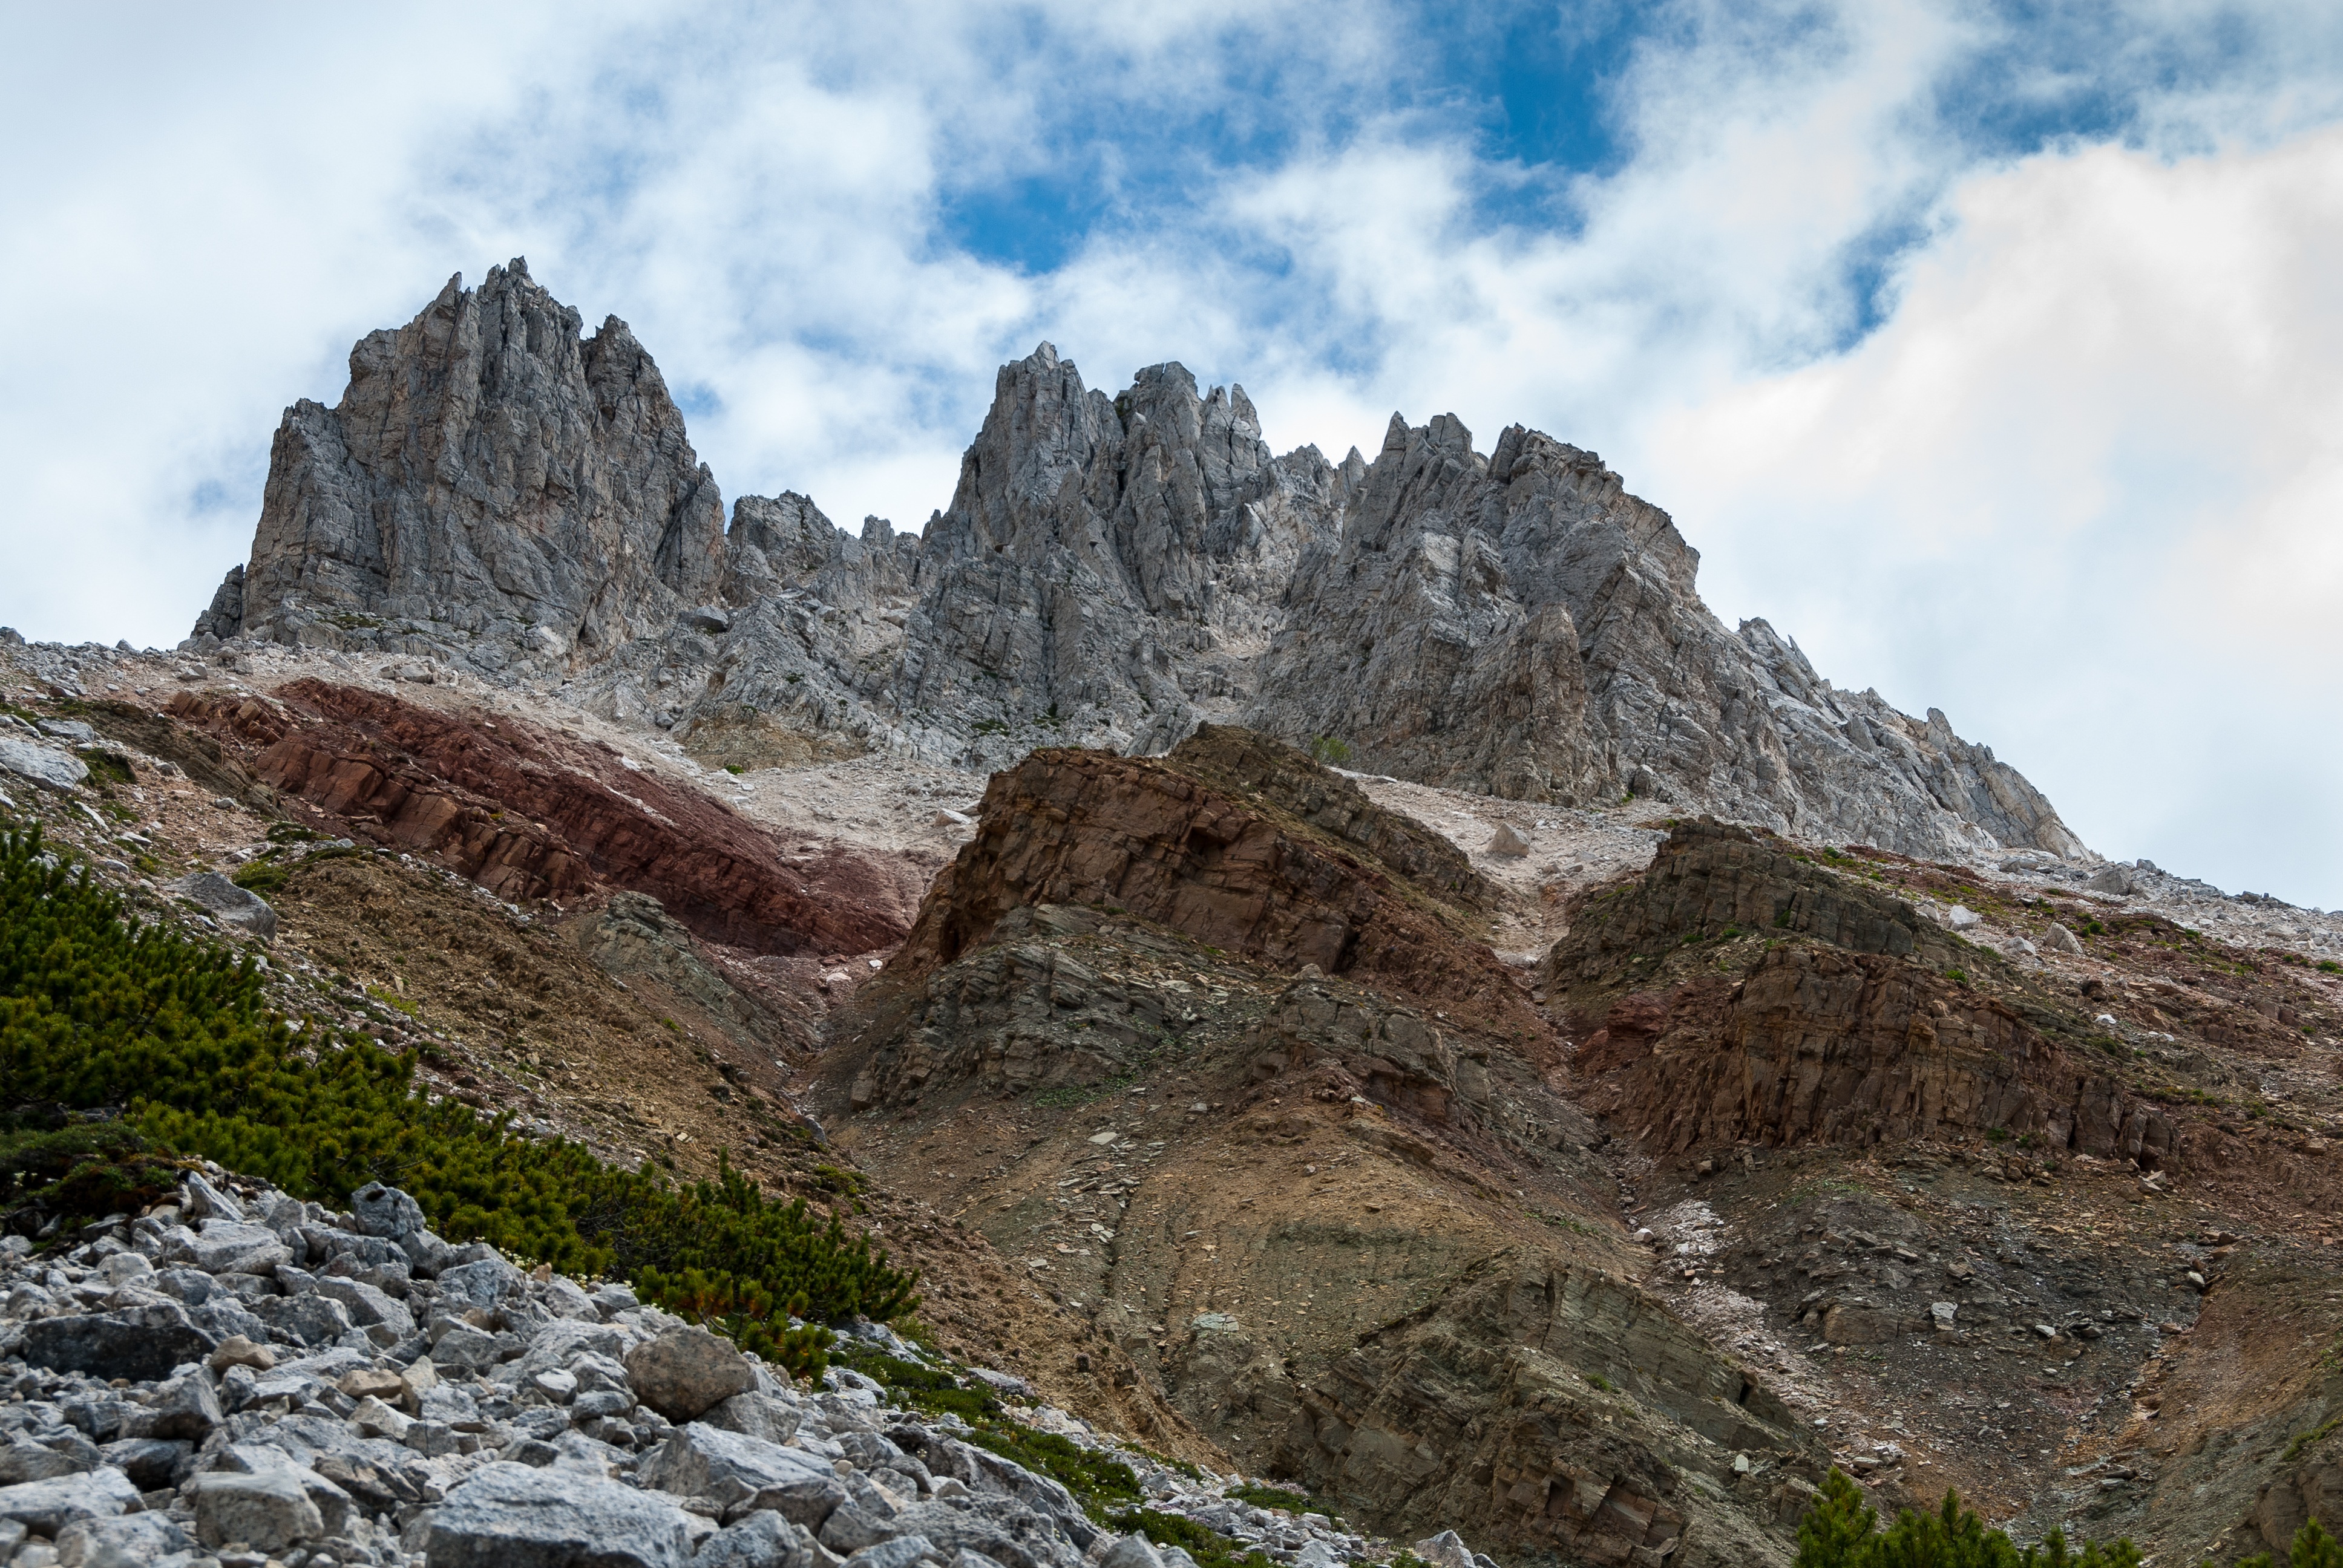
landscape, rock, wilderness, walking, mountain, hiking, adventure, valley, mountain range, formation, cliff, terrain, national park, ridge, summit, geology, mountains, alps, backpacking, badlands, plateau, fell, dolomites, landform, south tyrol, mountain pass, white horn, bletterbach, geographical feature, mountainous landforms